UCSF Benioff Children's Hospital

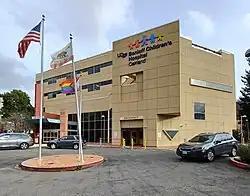
UCSF Benioff Children's Hospital Oakland

UCSF Benioff Children's Hospital Oakland formerly known as Children's Hospital Oakland is a pediatric acute care hospital located in Oakland, California. The hospital has 191 beds and is affiliated with the UCSF School of Medicine. The hospital provides comprehensive pediatric specialties and subspecialties to infants, children, teens, and young adults aged 0–21 throughout Northern California. UCSF Benioff Children's Hospital Oakland also features a Level 1 Pediatric Trauma Center, 1 of 5 in the state.